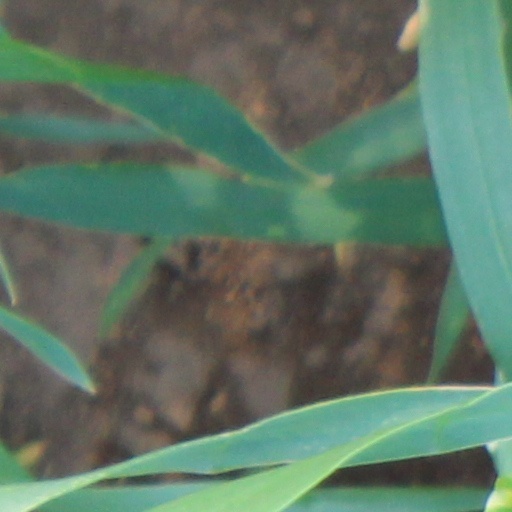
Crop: wheat